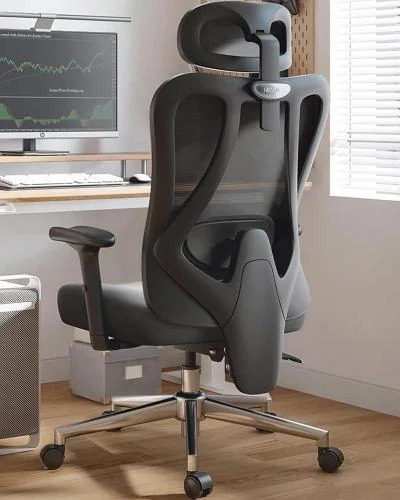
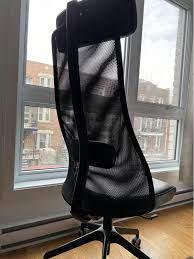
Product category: items_chair
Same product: no